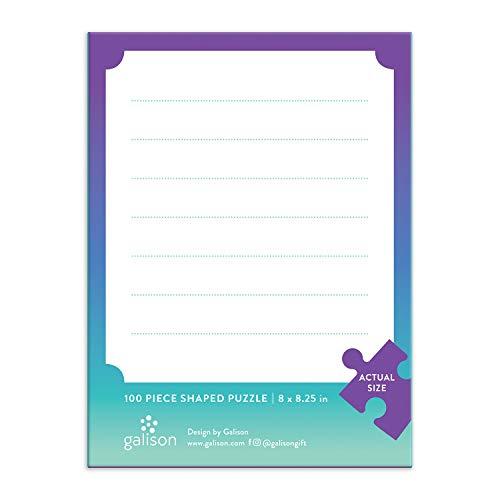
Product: Galison Let The Good Times Roll Roller Skate 100Piece Mini Shaped Puzzle
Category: Toys & Games | Puzzles | Jigsaw Puzzles
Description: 100 pieces.
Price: $7.99
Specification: ProductDimensions:1.2x3.2x4.5inches|ItemWeight:0.48ounces|ShippingWeight:0.48ounces(Viewshippingratesandpolicies)|ASIN:0735363900|Itemmodelnumber:9780735363908|Manufacturerrecommendedage:8yearsandup